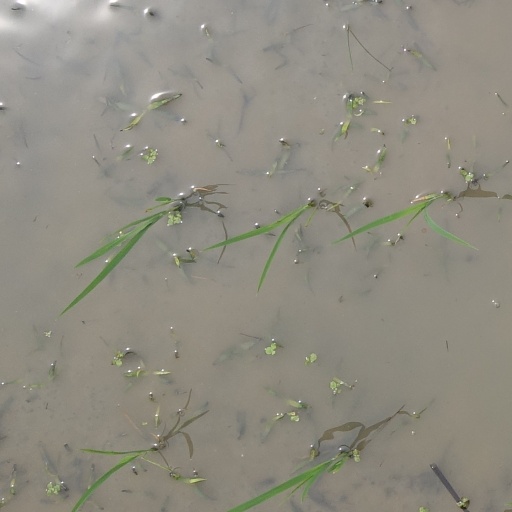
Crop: rice